D. J. Moore (cornerback)

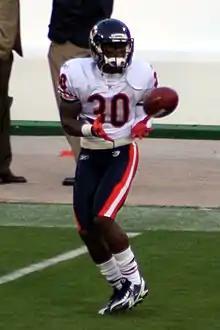
Moore with the Bears in 2009

David James "D.J." Moore (born March 22, 1987) is an American former professional football player who was a cornerback in the National Football League (NFL). He played college football for the Vanderbilt Commodores and was selected 119th overall in the fourth round of the 2009 NFL draft by the Chicago Bears.